Roadblock

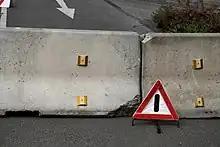
Concrete barrier

A roadblock is a temporary installation set up to control or block traffic along a road. The reasons for one could be: